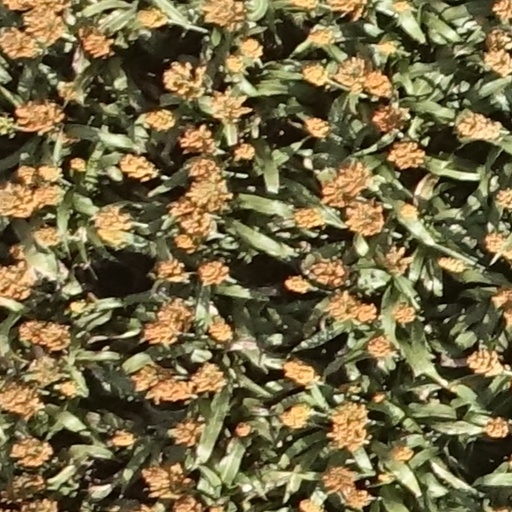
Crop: sorghum